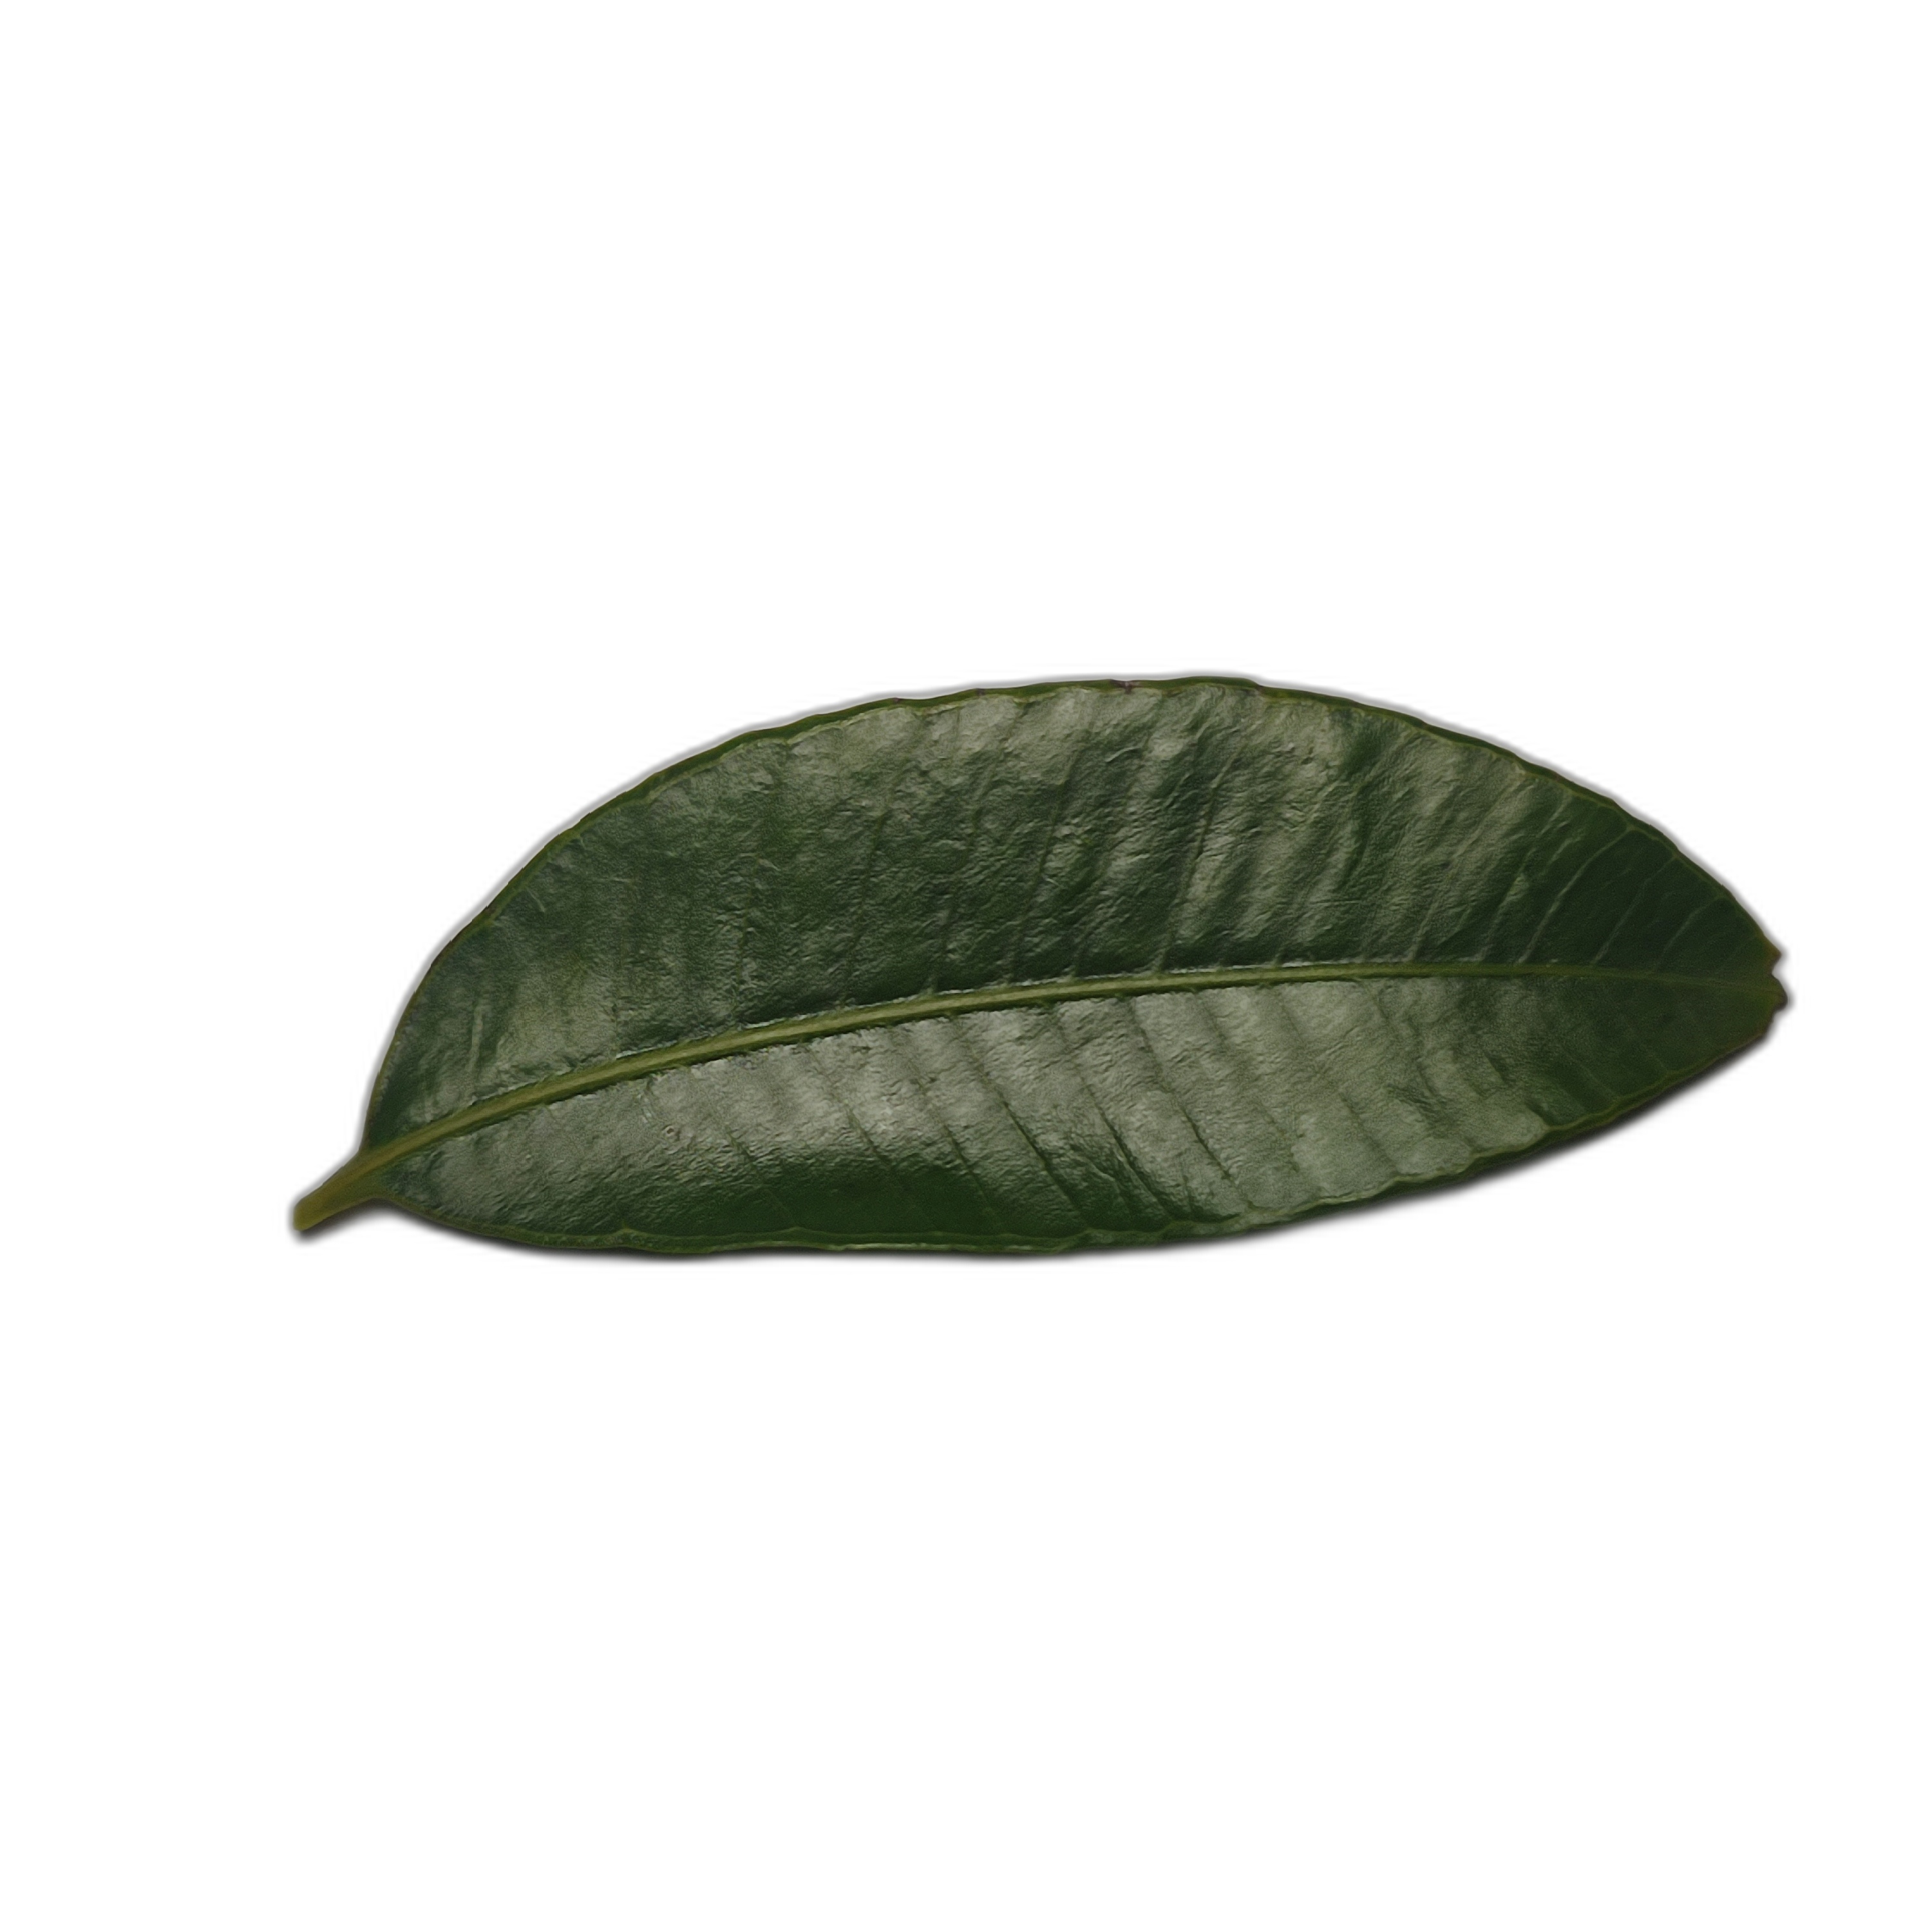
Label: healthy